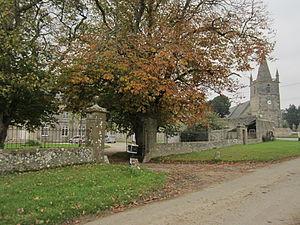
Neuville-au-Plain, Manche
Neuville-au-Plain est une commune française, située dans le département de la Manche en région Normandie, peuplée de 90 habitants.